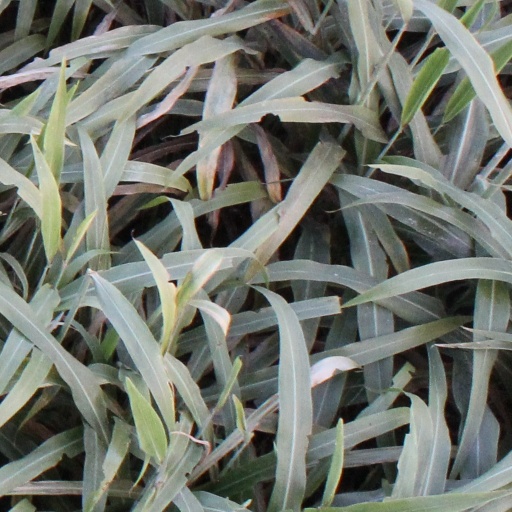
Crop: sorghum